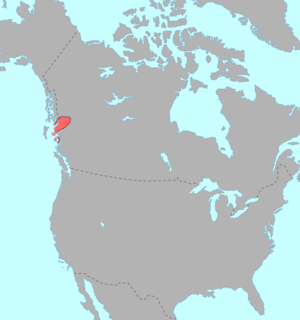
Le tsimshianique est une famille de langues amérindiennes parlées en Colombie-Britannique au Canada.